S. M. Kirov Military Medical Academy

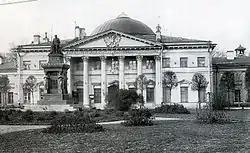
The Imperial Military Medical Academy in 1914 (as photographed by Karl Bulla)

The S. M. Kirov Military Medical Academy is a higher education institution of military medicine in Saint Petersburg and the Russian Federation. Senior medical staff are trained for the Russian Armed Forces and conduct research in military medical services.